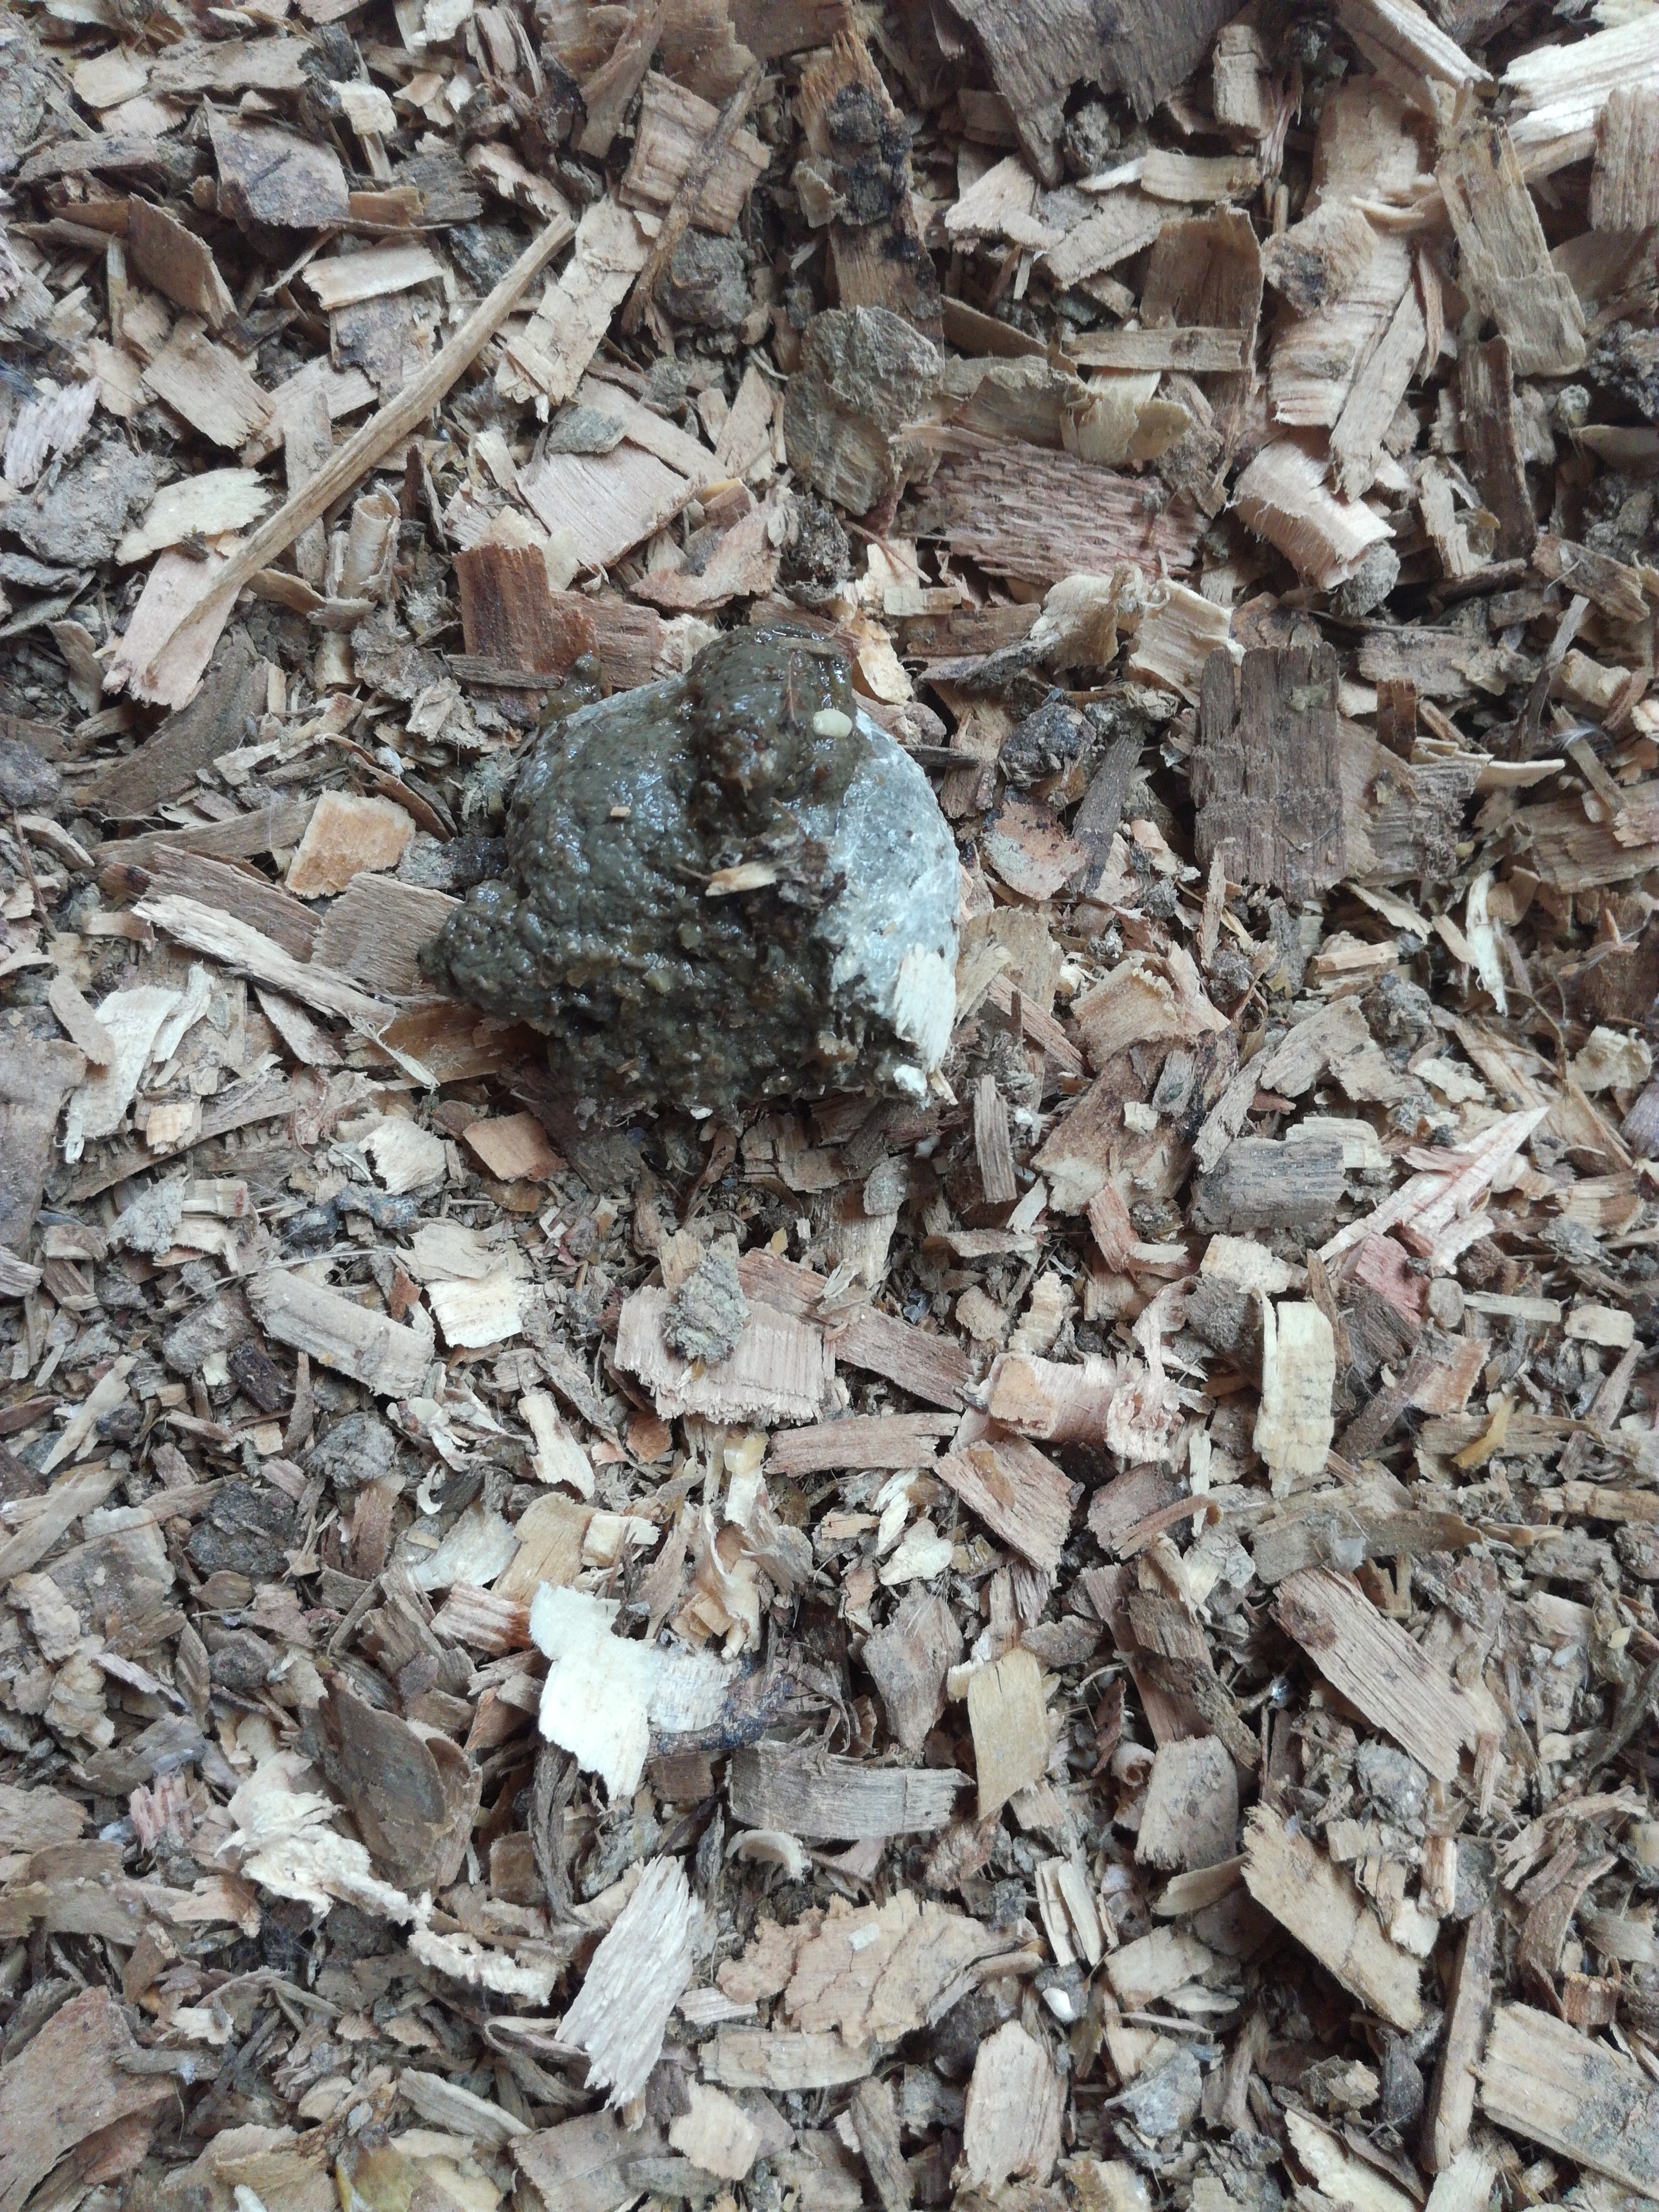
PCR-confirmed diagnosis: Healthy